IBM PS/1

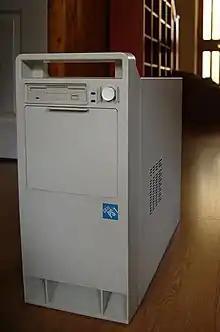
IBM PS/1 2168

The PS/1 line was created for new computer users and was sold in consumer electronics stores alongside comparable offerings from Compaq, Hewlett-Packard, Packard Bell, and others. American PS/1 models came with a modem installed so users could access online IBM help services, which were provided by partnerships with Prodigy and Quantum Computer Services.